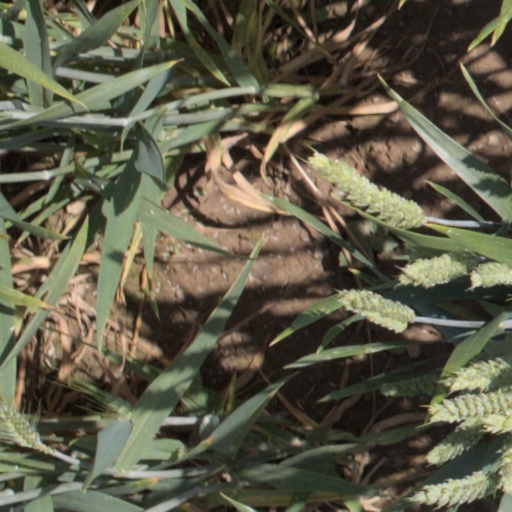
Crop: wheat